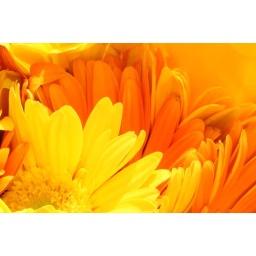
yellow flowers at the farmers market in Santa Monica.